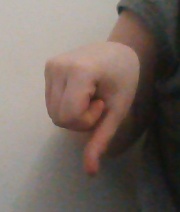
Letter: waw